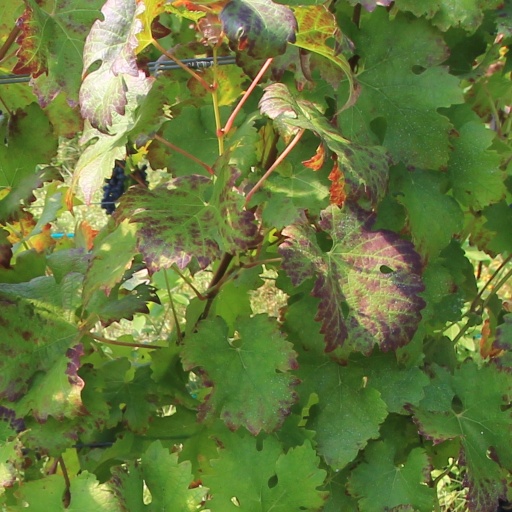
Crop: grape